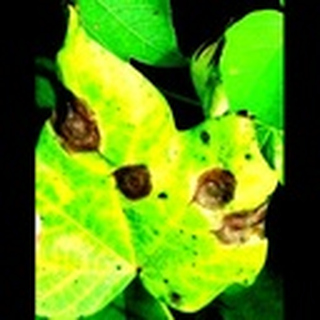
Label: cotton_target_spot